Hastings Embroidery

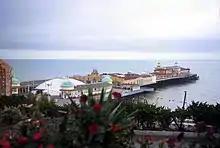
The Hastings Embroidery was displayed in the white domed structure on the old Hastings Pier in 1966.

It was on public display in Hastings, firstly in the Town Hall and then on the pier in a dome-shaped building.